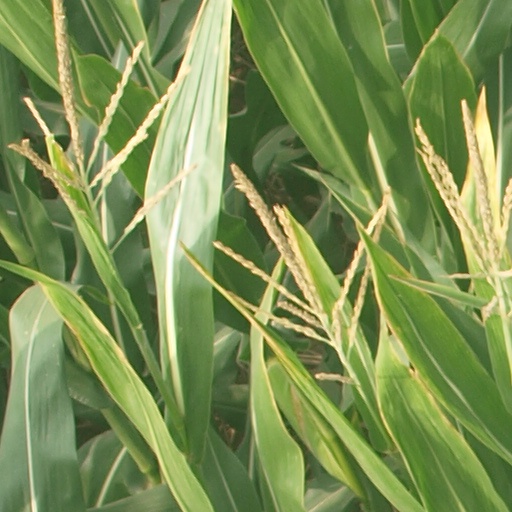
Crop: maize; corn